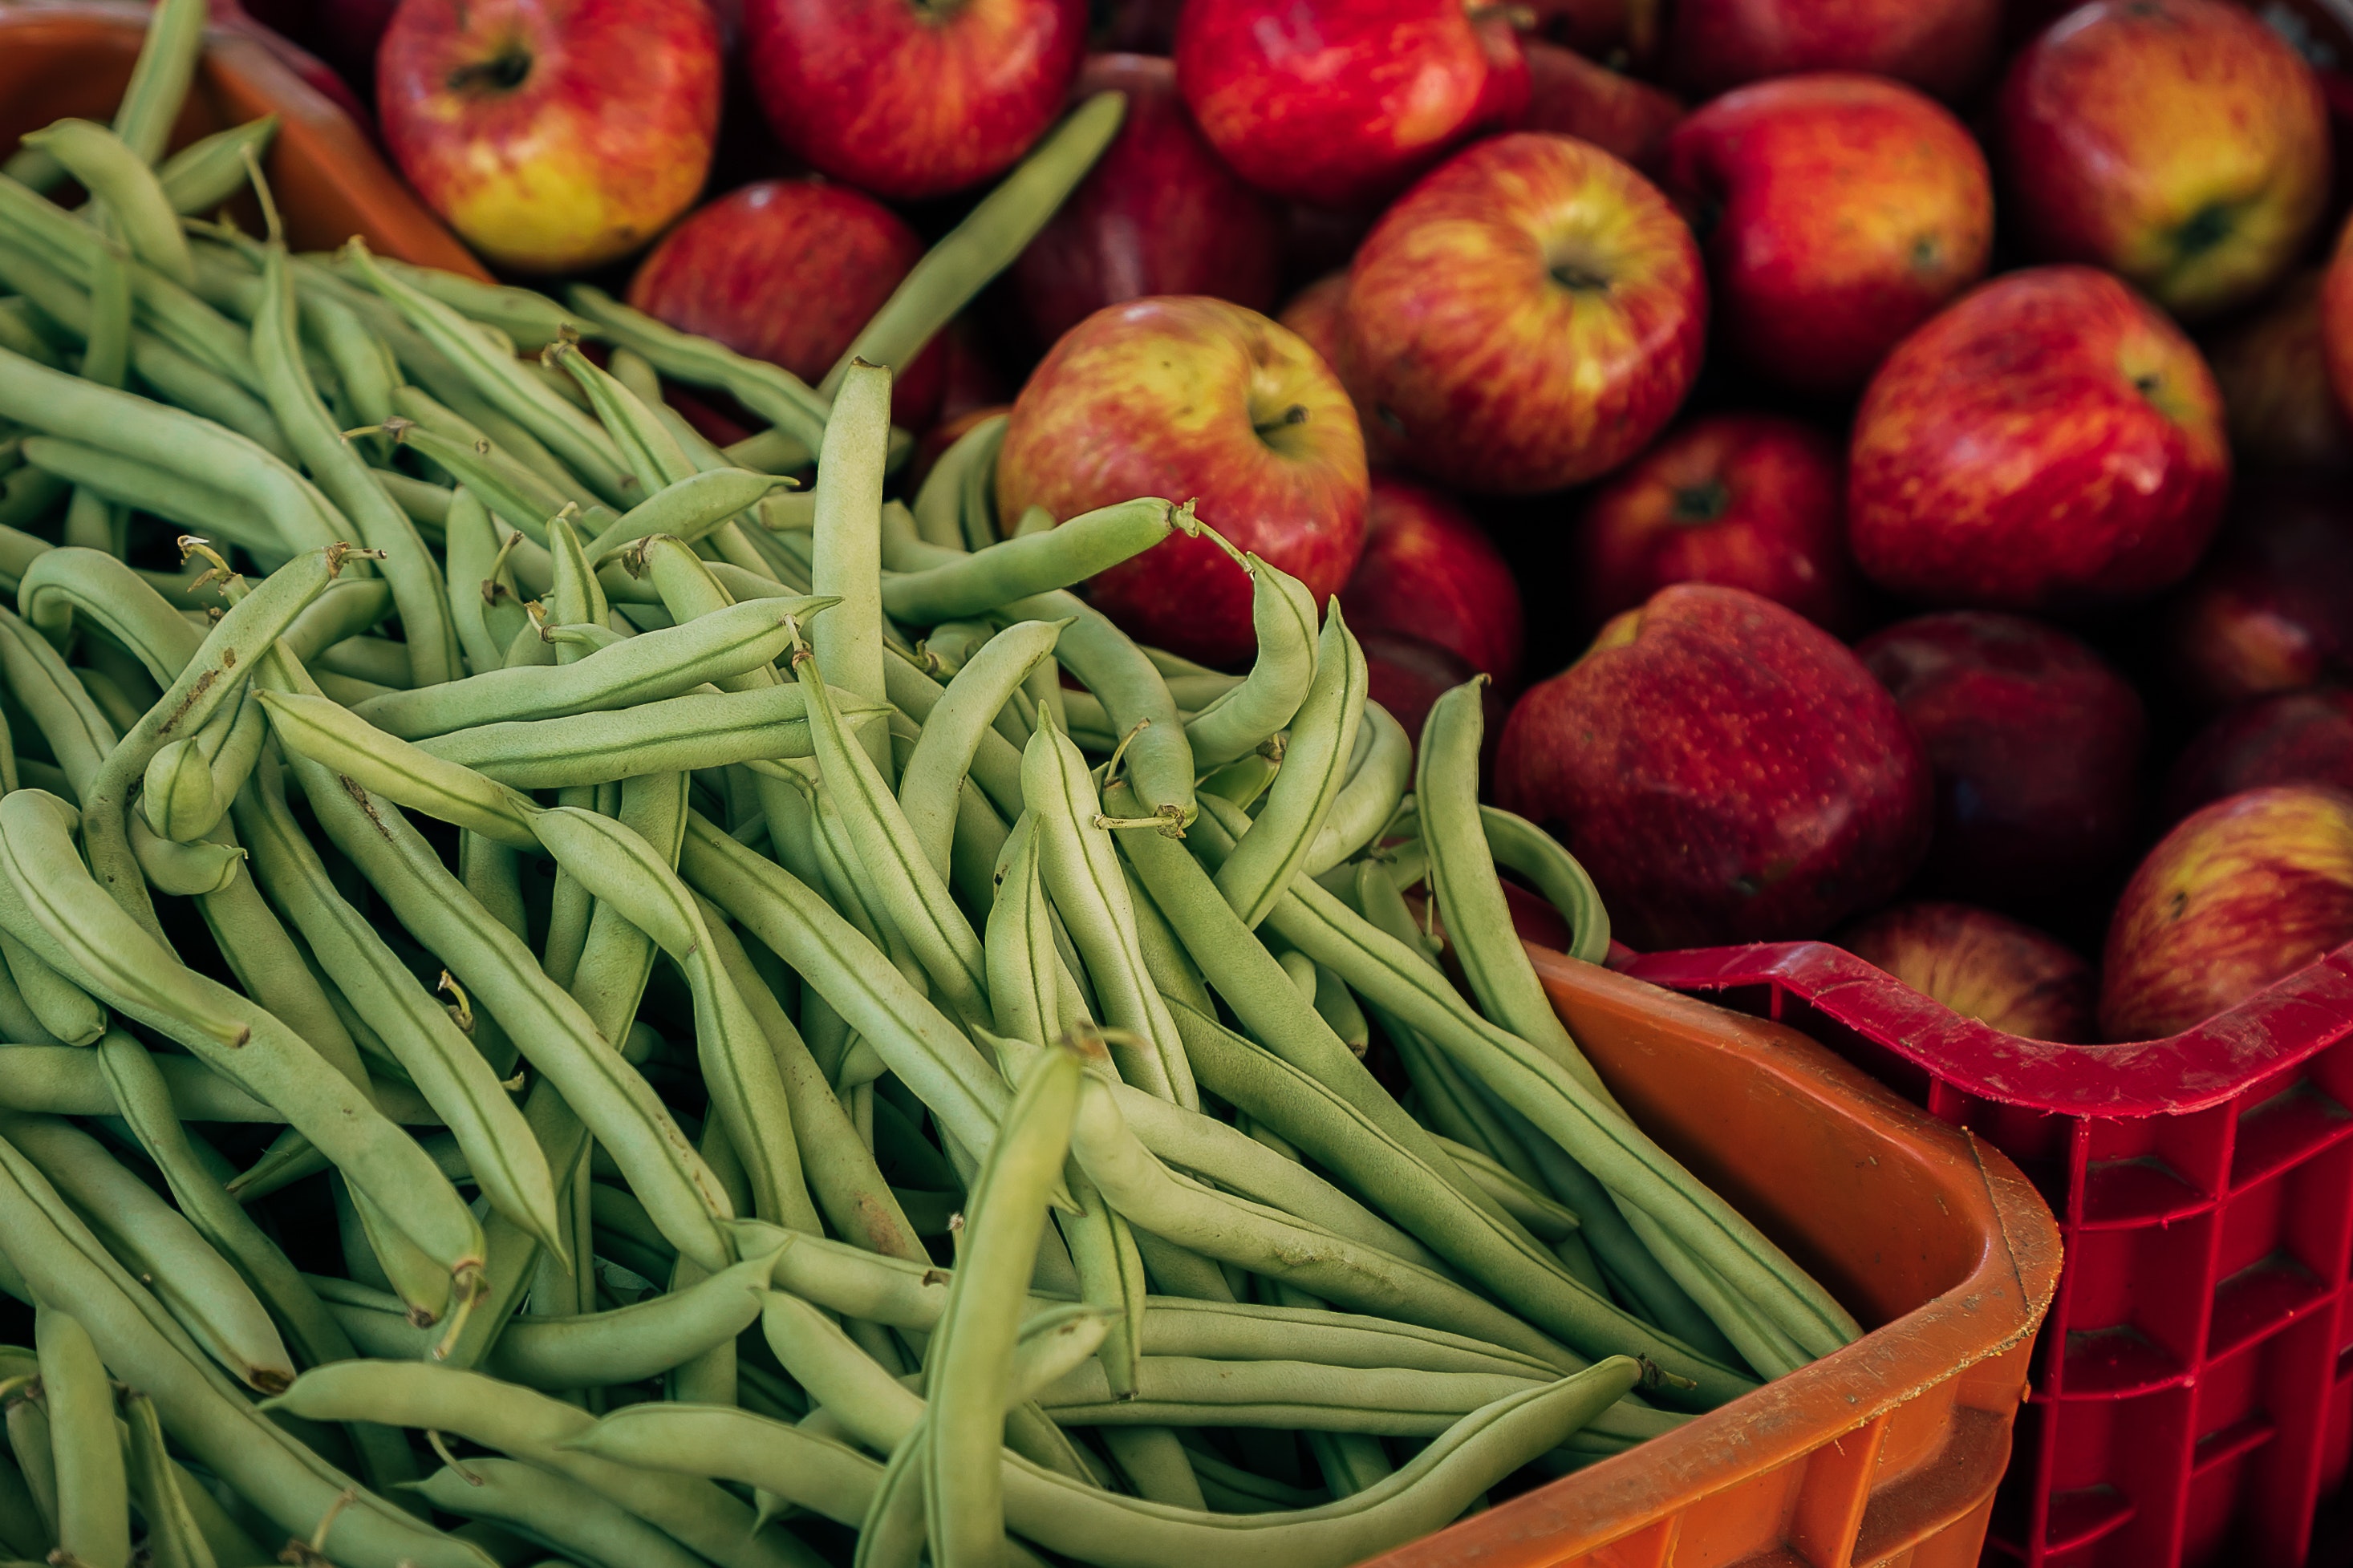
natural foods, local food, green bean, vegetable, food, plant, produce, vegan nutrition, vegetarian food, Vigna unguiculata subsp sesquipedalis, bean, fruit, whole food, common bean, cowpea, legume, ingredient, superfood